Capitalism as Religion

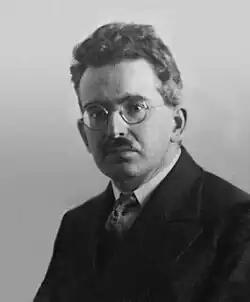
Walter Benjamin in 1928

Rasch notes that in the absence of dogma in the capitalist cult, the unity of society is ensured by a total and omnipresent system of guilt and duty. Duty does not follow from free and morally subordinated action, but is inscribed in the objective structure of guilt. According to Ross, for Benjamin, guilt is the fundamental principle of the capitalist economic system, the flip side of profit; through guilt, capitalism reproduces and expands, capital captures not only the means of production, but also labor, thought, planning, leisure, etc. Whereas the Christian God as creditor had individual traits of love, understanding, or forgiveness, in the capitalist cult there is neither creditor nor debtor, but only guilt as the absolute horizon of all action and thought. As Ross notes, "Schuld" as a founding principle of capitalism is related to Franz Kafka, one of the most important figures in Benjamin's literary criticism. Contrary to the theological interpretations of the first generation of Kafka scholars, Benjamin brought the experience of guilt to the forefront of Kafka's work. In the novel "The Trial", Josef K.'s guilt is not conditioned by theological beliefs, but derives from everyday situations; it ultimately arises from the desire to understand the inscrutable principle of the organization of the social world.